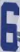
Number: 6